Anjwa-myeon

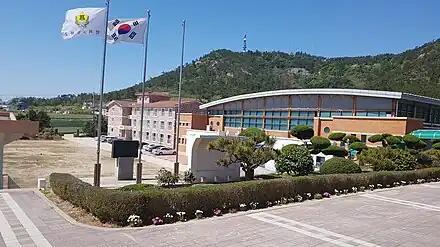
Anjwa Middle School

Land use is composed of of rice paddies, of agricultural fields, and of forest. Major agricultural products include rice, barley, beans, sweet potatoes, tobacco, and onions; additionally, jujubes are abundant as forest products. Anchovies, cutlassfish, octopus (including "nakji" and larger species), and croaker are caught in the coastal waters. Production of oysters, "gim" seaweed, "miyeok" seaweed and salt are all active industries; local specialties include garlic, "gim" seaweed, rice and "gamtae" (also known as paddle weed).